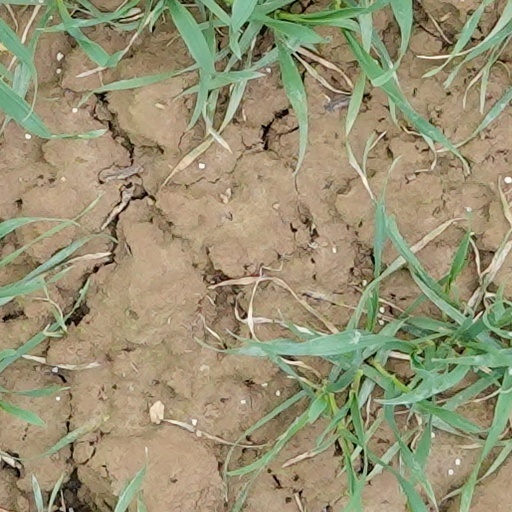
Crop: wheat